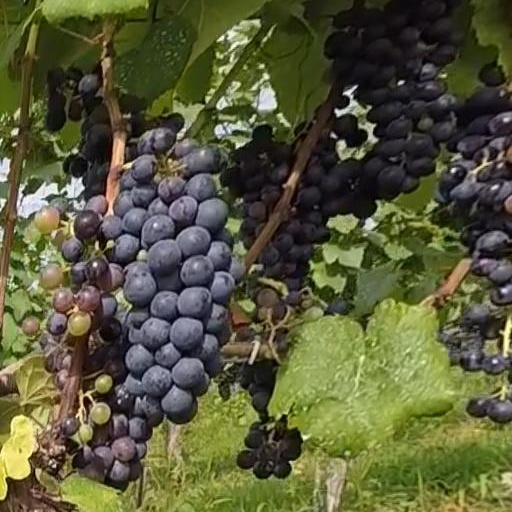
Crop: grape